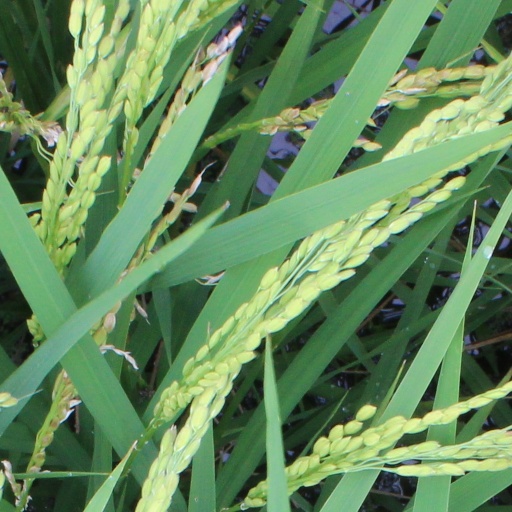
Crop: rice